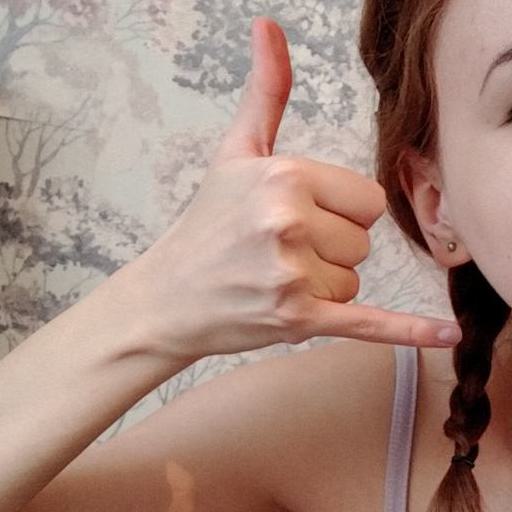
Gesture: call